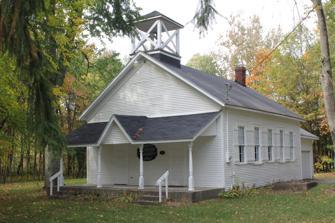
Building: Olive Township District No. 1 School
Country: United States of America
Year built: 1867
United States historic place Olive Township District No. 1 School U.S. National Register of Historic Places Michigan State Historic Site Show map of Michigan Show map of the United States Interactive map Location 11611 Stanton St., Olive Township, Michigan Coordinates 42°56′11″N 86°4′21″W / 42.93639°N 86.07250°W / 42.93639; -86.07250 Area less than one acre Built 1866 ( 1866 ) Architectural style Victorian one-room school NRHP reference No. 98001061 Added to NRHP August 14, 1998 The Olive Township District No. 1 School , also known as the Ottawa Station School , is a one-room school located at 11611 Stanton Street in Olive Township, Michigan . It is now a museum operated by the Olive Township Historical Society. It was listed on the National Register of Historic Places in 1998. History Olive Township was established in 1857. By 1861, the township had been divided into four school districts, but no school houses had yet been built. At some point over the next five years, a log schoolhouse was constructed for District No. 1, located approximately one mile east of the current location, at what is now the corner of Stanton Street and 108th Avenue. In 1866, work began on this frame schoolhouse to replace the log structure. Construction was completed in 1867. In the early 1870s, a railroad line which soon became the Chicago and Michigan Lake Shore Railroad was built through the township, and stations were established at various points. In 1872, James Sawyer platted a village named Ottawa Station at this location. Although the village was never very substantial, in 1876 the school district purchased the present site of the school and moved the school to its current location. In addition to school functions, the building served as a social center for the surrounding residents. The ladies' aid, ice cream socials, and nearly all other community events were held at the school. In addition, non-denominational church services were held here until the early 1900s. In 1887, a belfry was added to the school, and in 1898, a new front porch. The school district continued to use the school until 1958, when the  district was absorbed into the Zeeland public school system. In 1960, the school was sold to a private individual, and in 1994 it was converted to a private residence. In 2011, the schoolhouse was donated to the Olive Township Historical Society, which currently operates it as a museum. Description The Olive Township District No. 1 School is a one-story gable-roof one-room school covered with clapboard, measuring 36 feet by 26 feet. It has an open belfry and a turned-column front porch on the front.  The front facade has a double-entry door but no windows. Each side contains five square-head double-hung six-over-six windows, of which three are original and two were added in 1935. A rear garage extension was added to the building in 1994/96 during renovation. On the interior, the interior was a single classroom with a maple floor, vertical tongue-and-groove boarding on the walls up to window sill height, and plastered upper walls and ceiling. Small toilet areas were located in one corner. During renovation, much of the interior finishing was retained, including the blackboards and light fixtures. The toilet area was converted to a single bathroom, and a kitchen and bedroom added. References